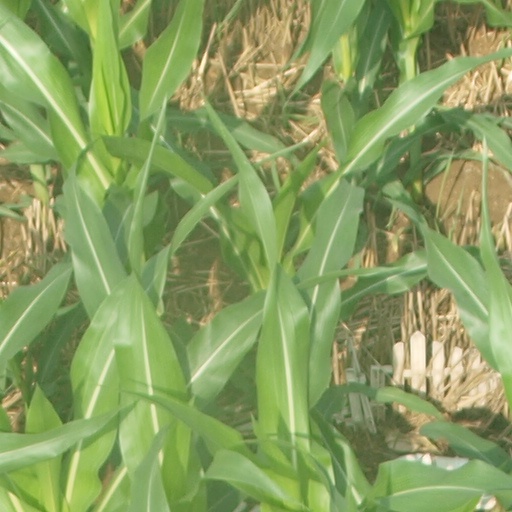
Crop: maize; corn